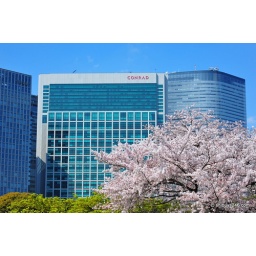
The light blue glass sits nicely against this pink sakura.